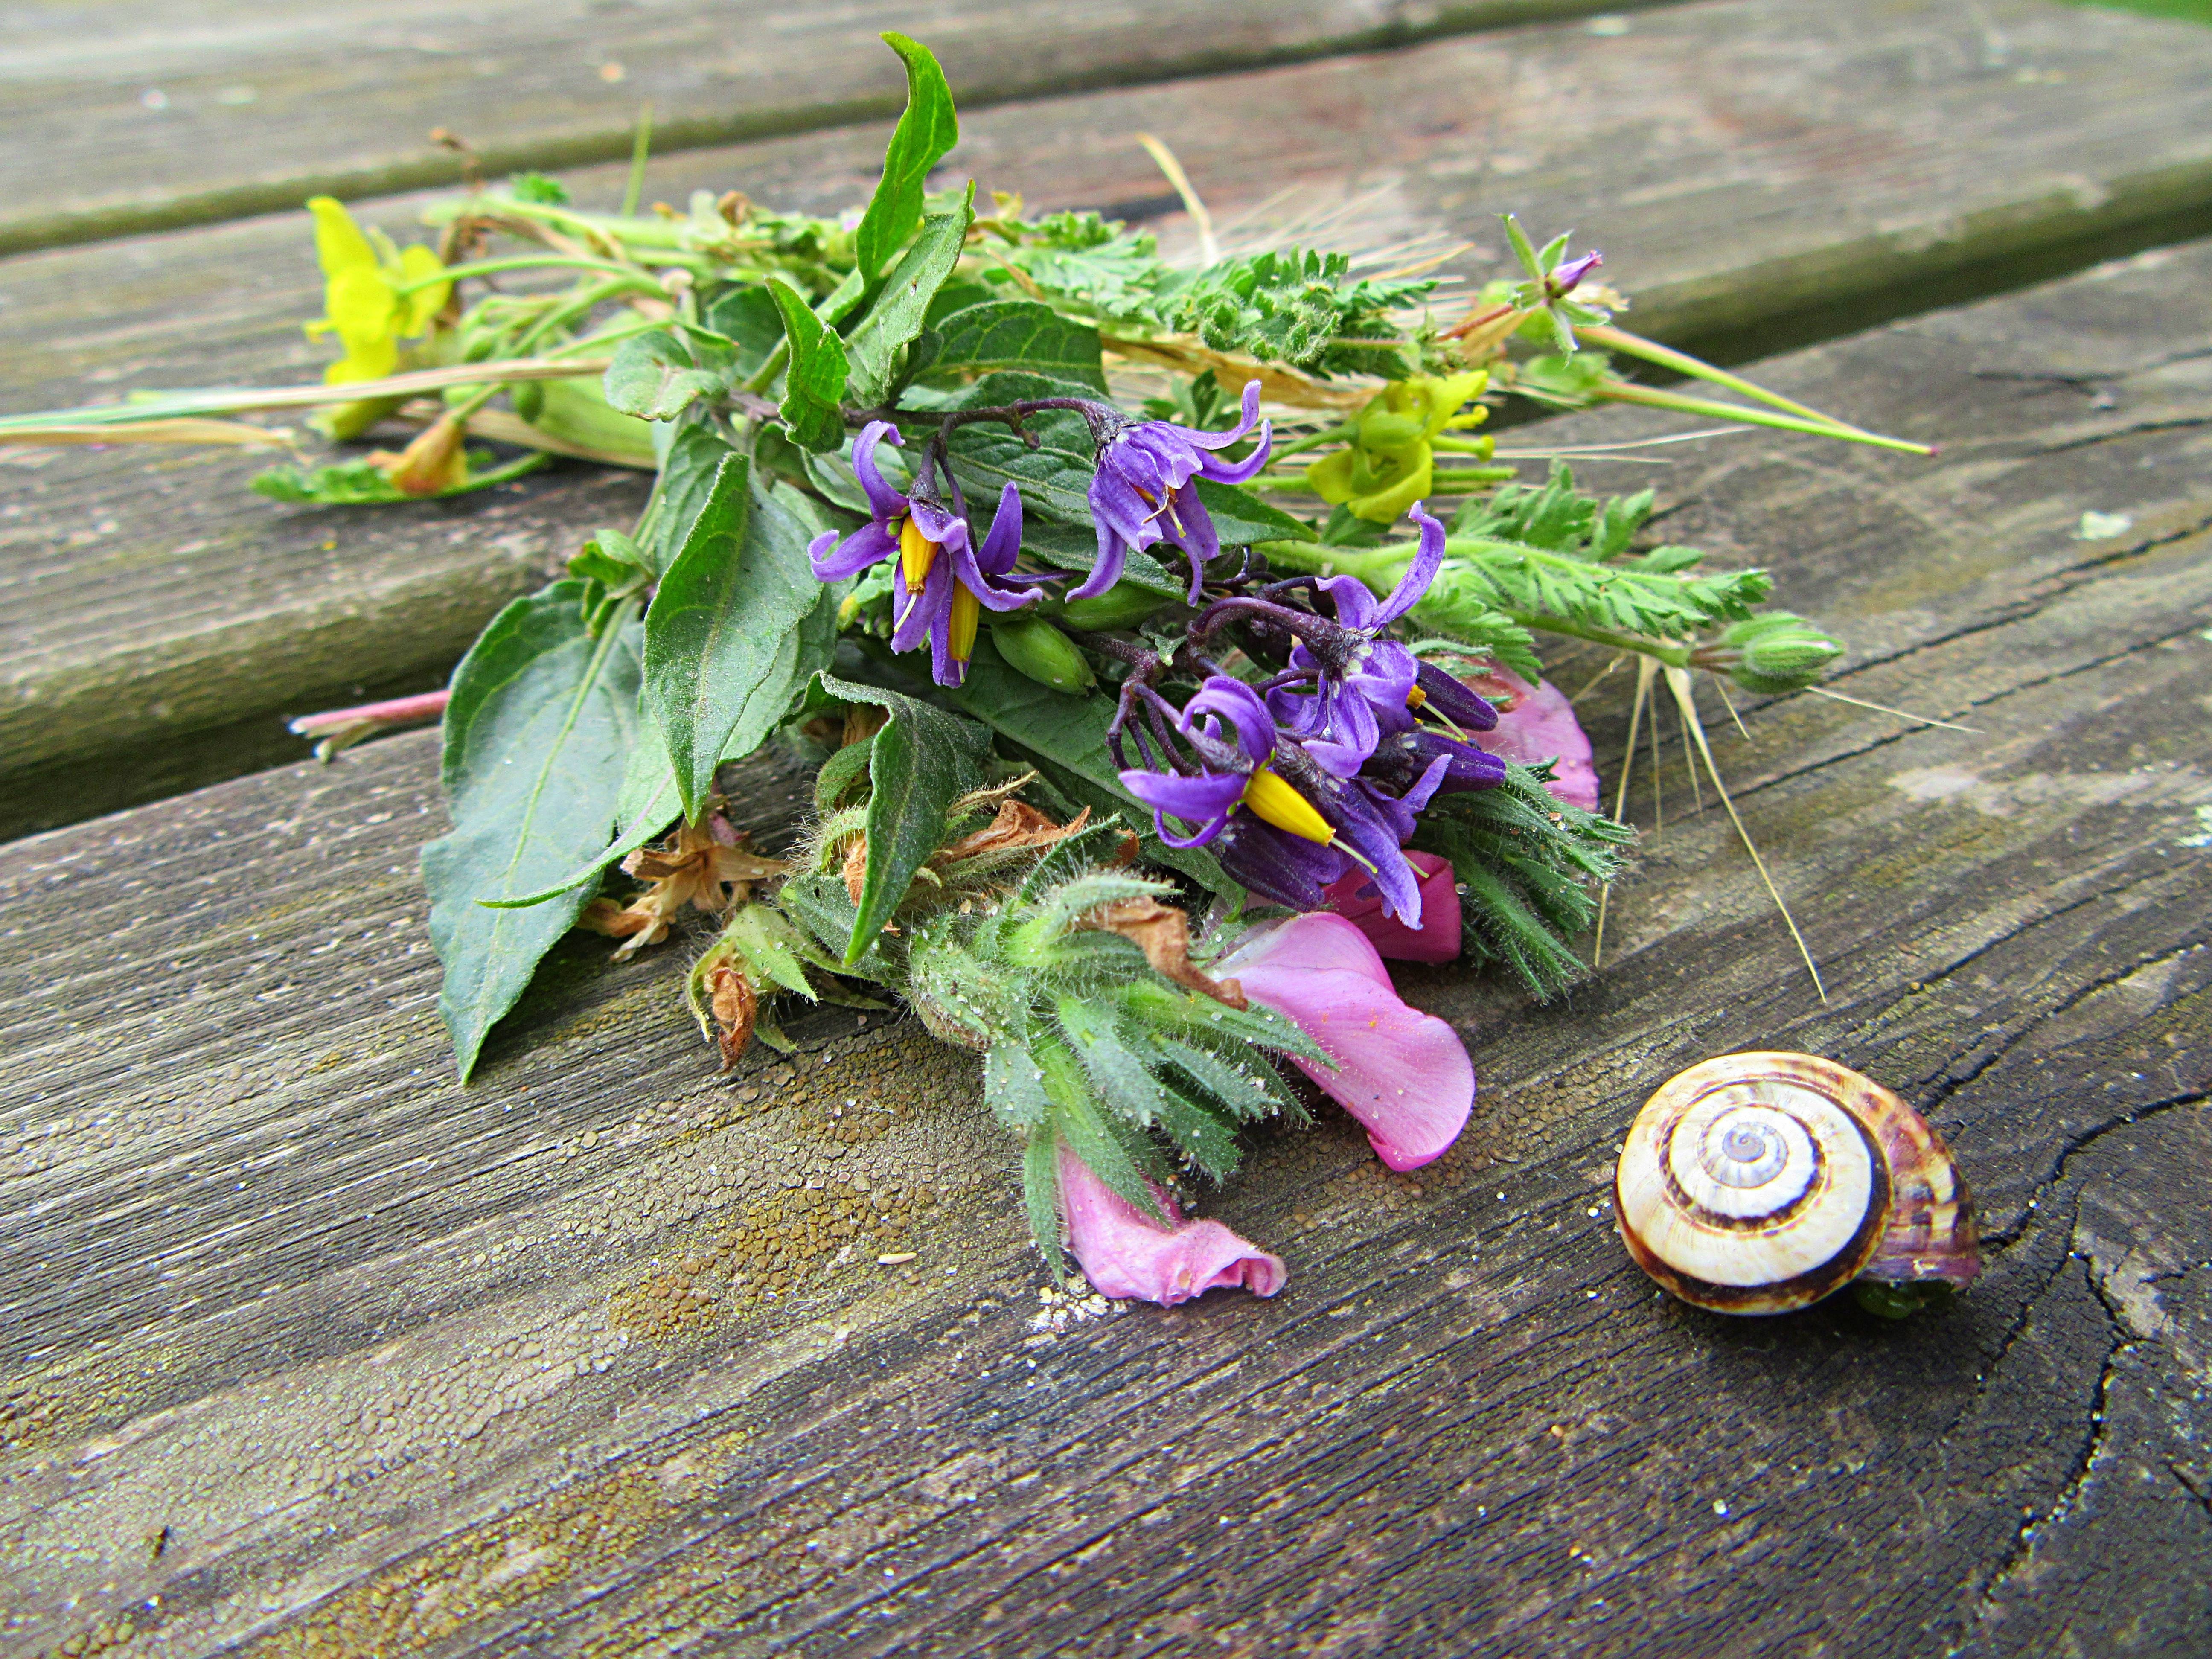
nature, plant, leaf, flower, bouquet, herb, produce, botany, garden, flora, flowers, wild flowers, snail, floristry, grasses, flowering plant, flower bouquet, field flowers, floral design, land plant, flower arranging